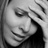
Emotion: sad